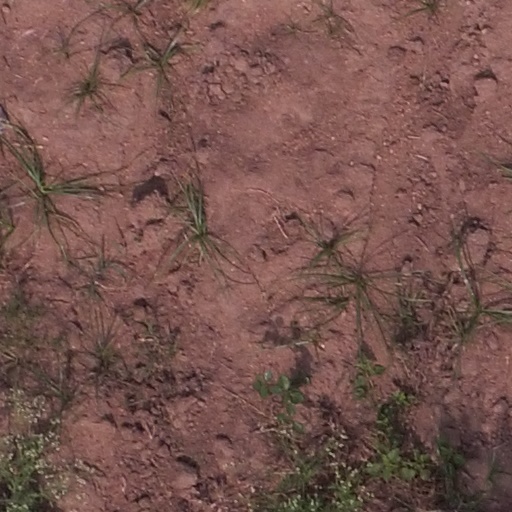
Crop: maize; corn